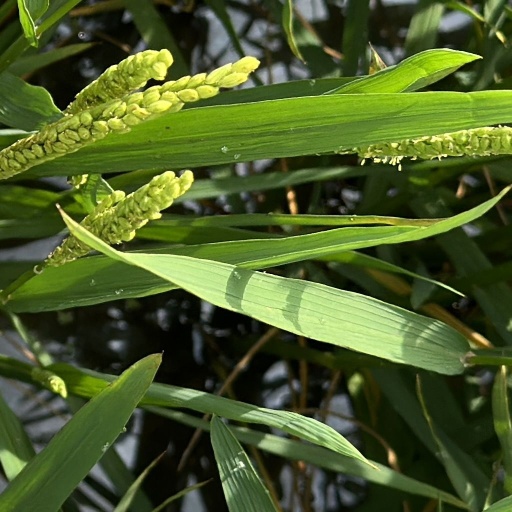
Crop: rice